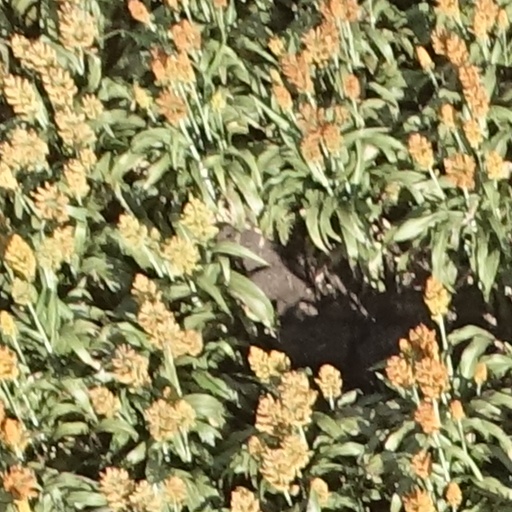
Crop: sorghum